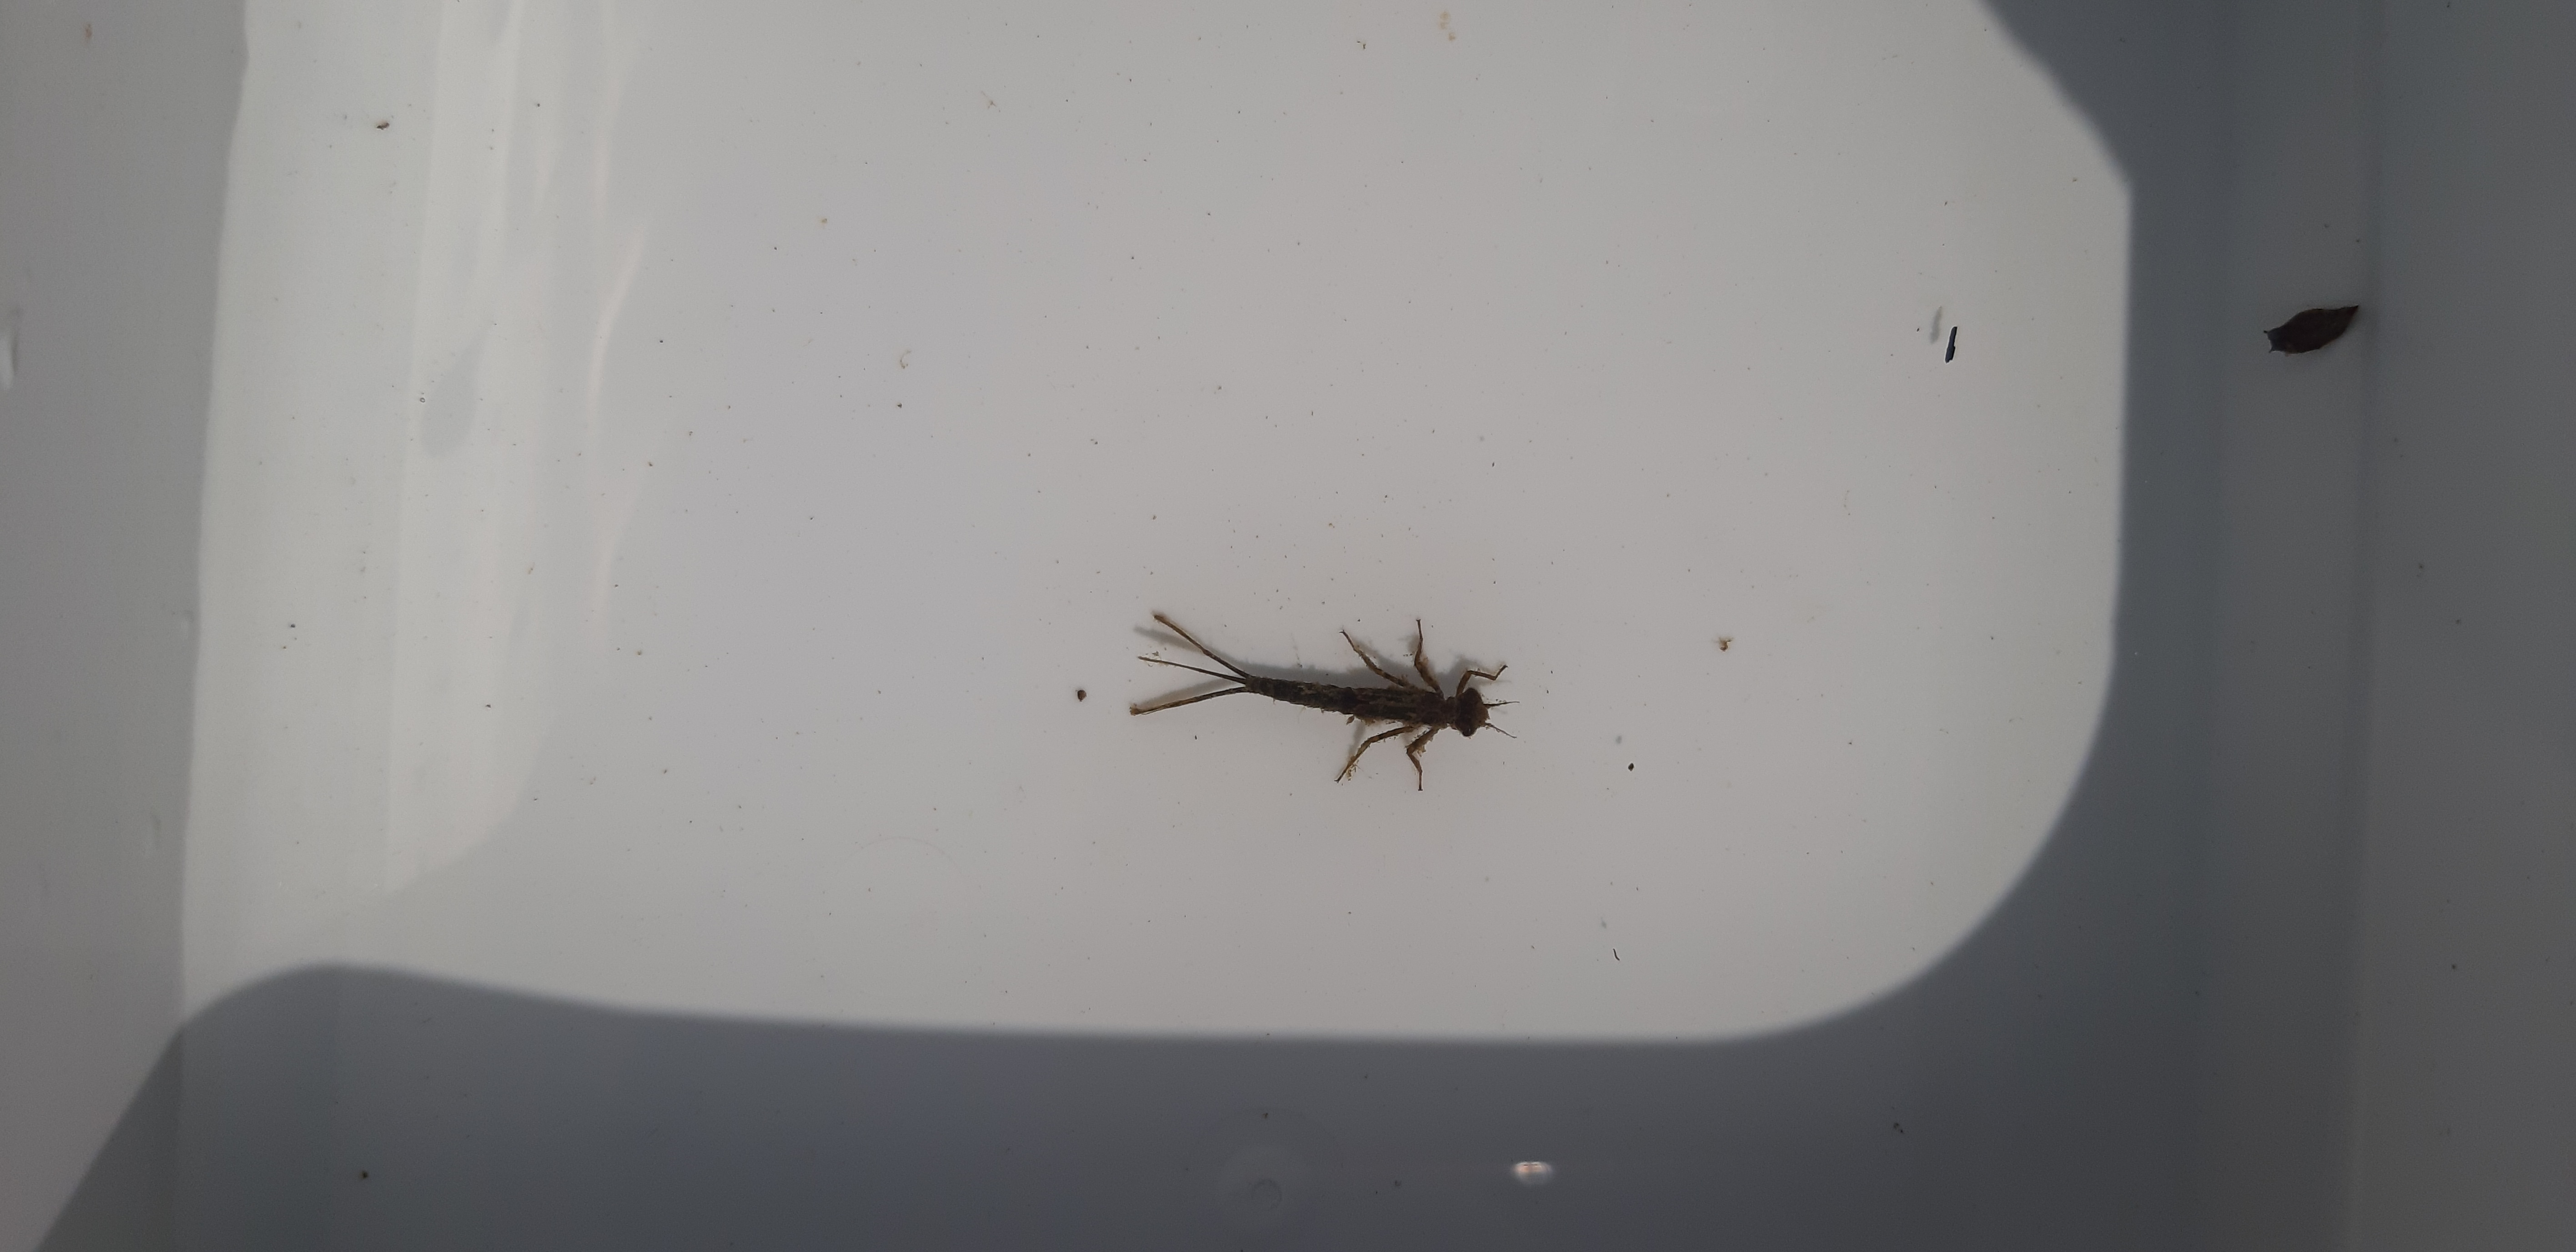
Macroinvertebrate group: damselflies